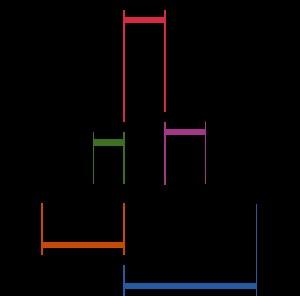
Un rythme sinusal est une caractéristique du cœur normal selon l'électrocardiogramme. Il est en rapport avec une synchronisation correcte de la contraction du cœur suivant la séquence nœud sinusal - oreillettes - nœud auriculo-ventriculaire -ventricules.
Le syndrome du QT court est une maladie génétique se caractérisant par une anomalie sur l'électrocardiogramme se caractérisant par un intervalle QT court. Le risque est celui de la survenue d'une fibrillation ventriculaire se manifestant par une mort subite.